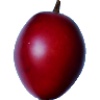
Label: Tamarillo 1